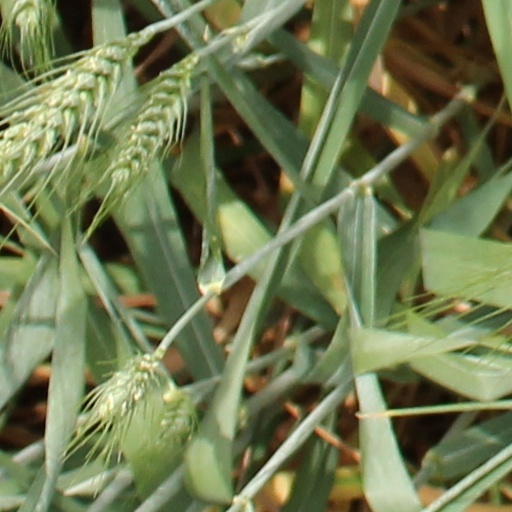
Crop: wheat